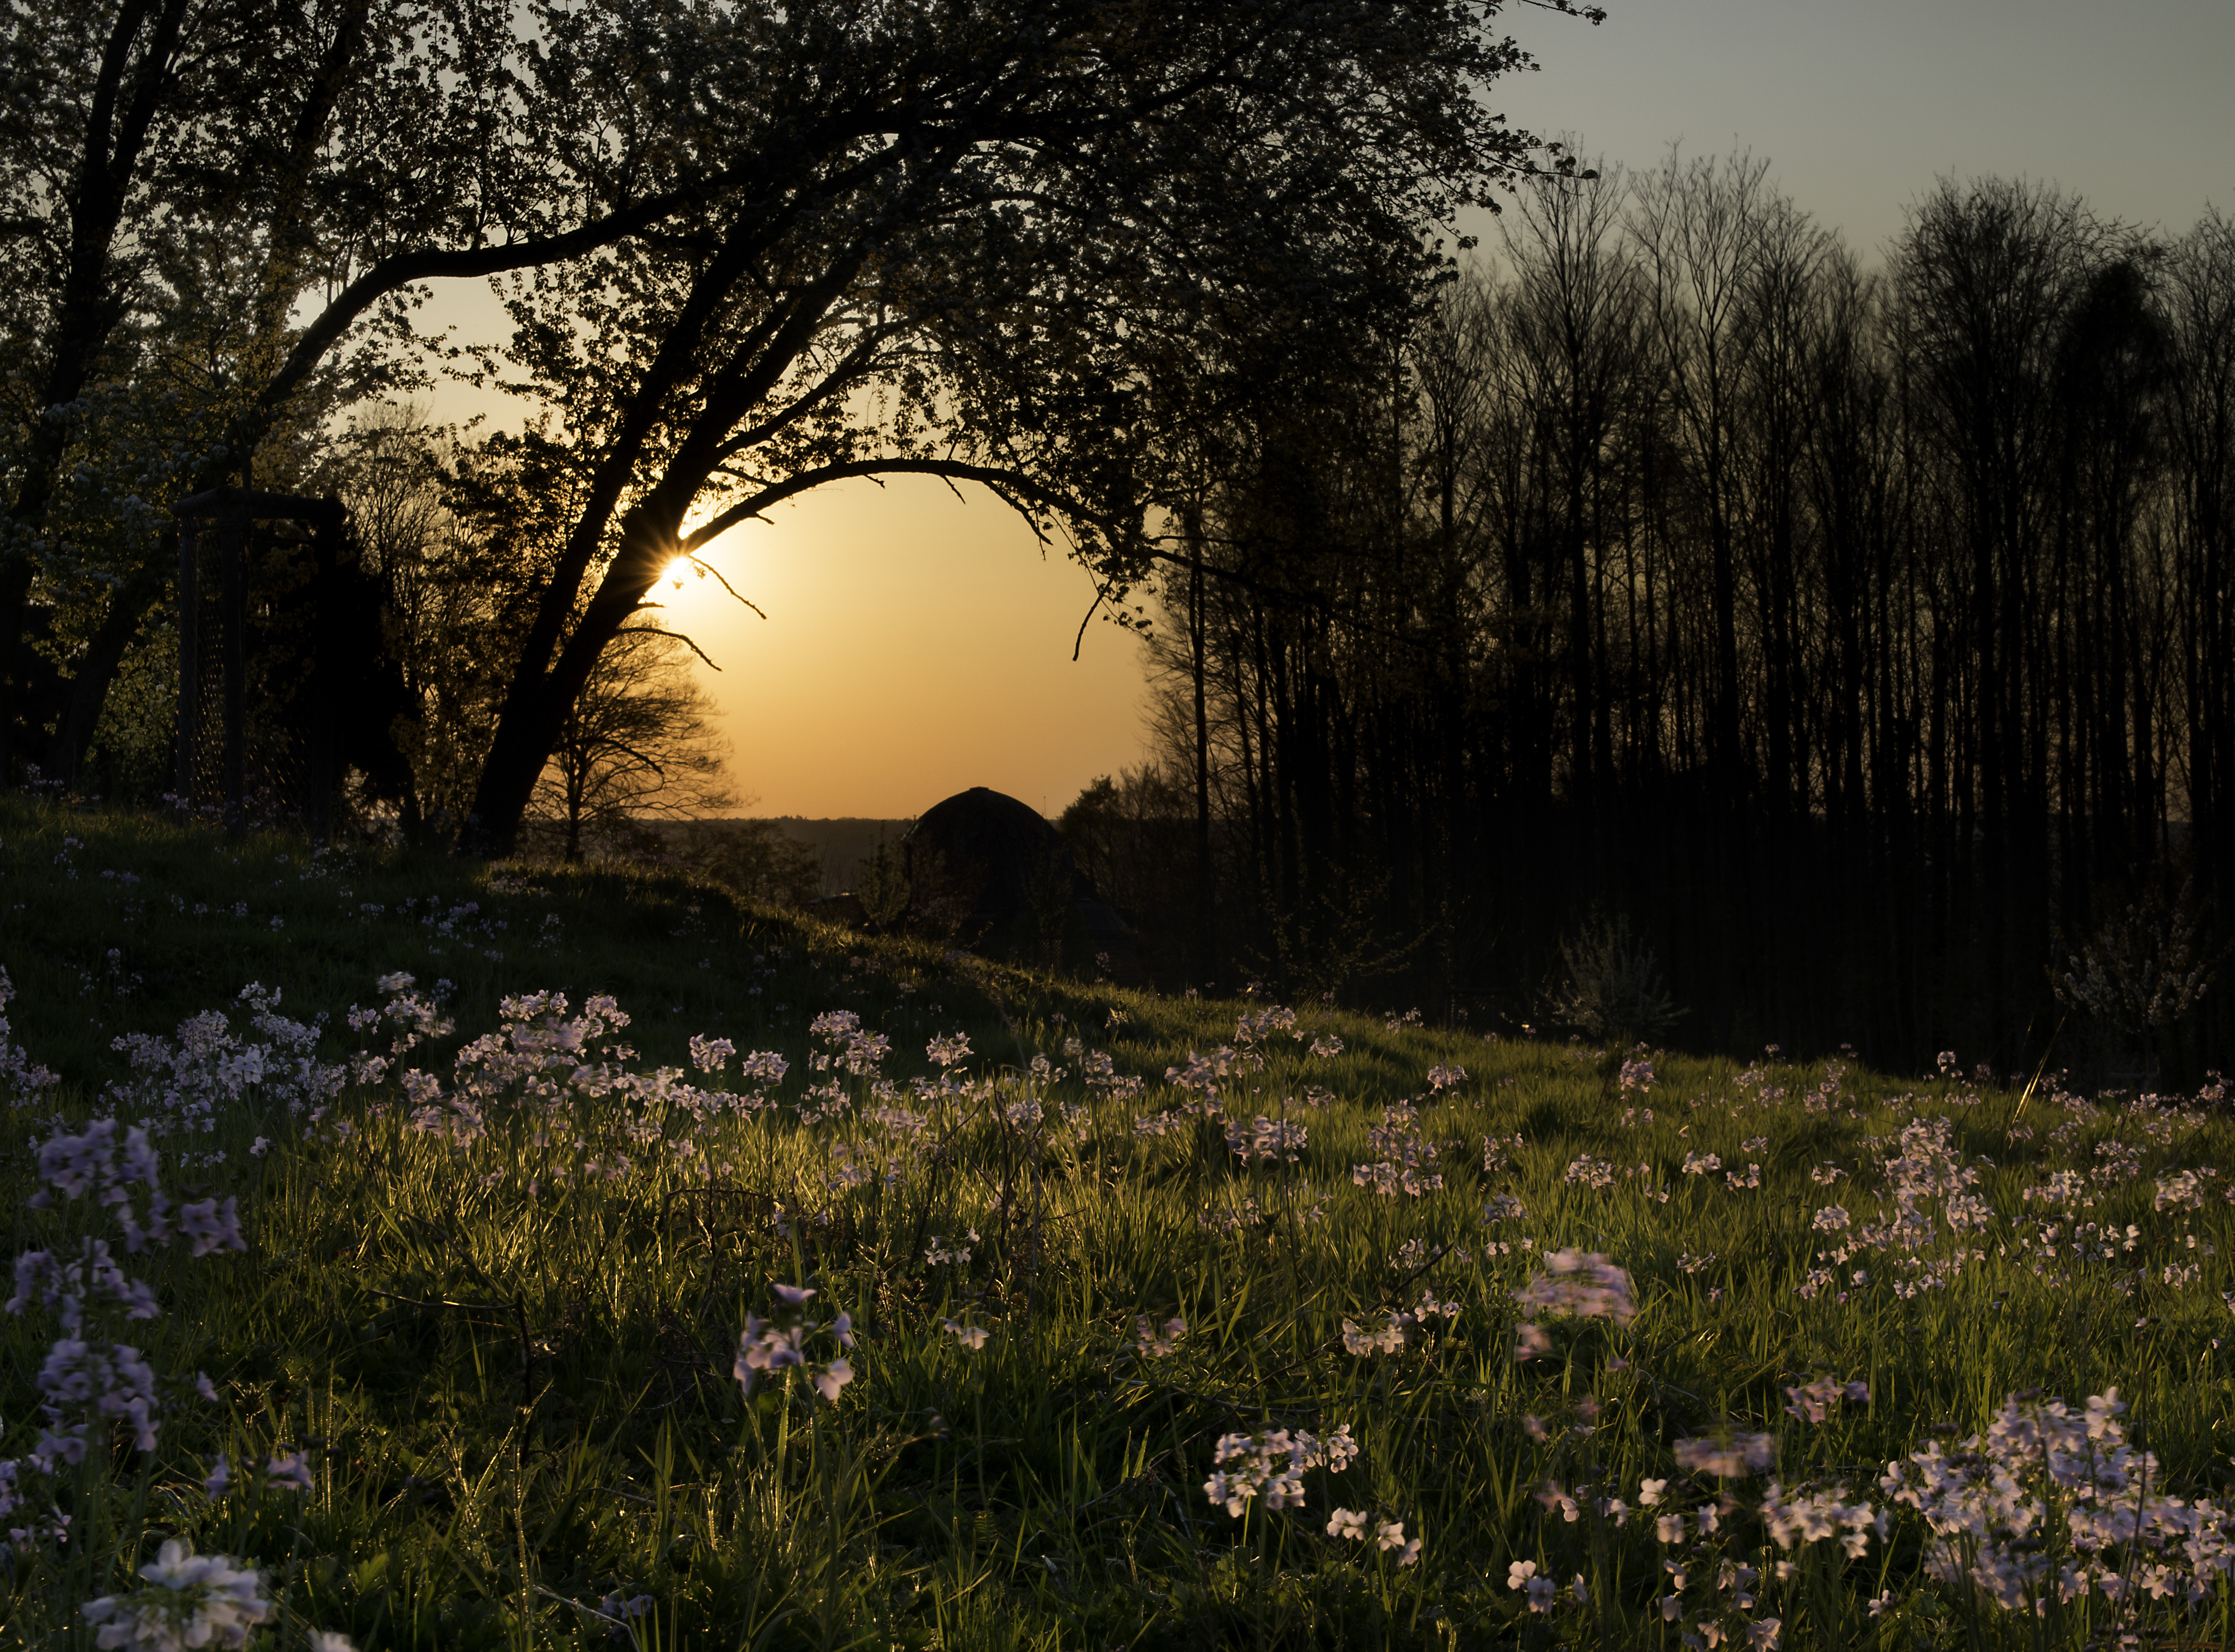
landscape, tree, nature, forest, grass, wilderness, blossom, plant, sunrise, sunset, meadow, prairie, sunlight, morning, leaf, flower, dawn, evening, spring, autumn, flora, season, wildflower, frhling, woodland, habitat, bonn, knigswinter, drachenfels, sonneuntergang, rural area, natural environment, atmospheric phenomenon, woody plant